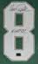
Number: 8